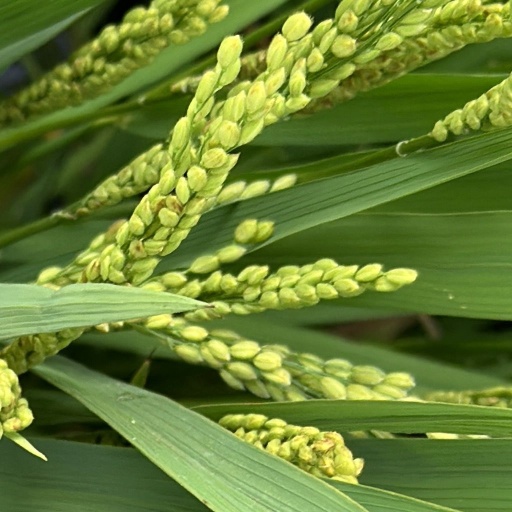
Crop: rice